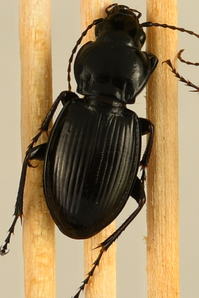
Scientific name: Cyclotrachelus torvus
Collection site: Sterling Site (STER), plot STER_006